Islamic Armed Movement

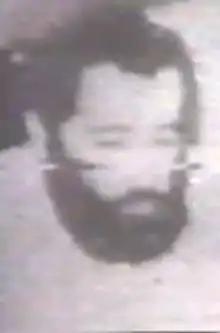
Mustafa Bouyali, the leader of the MIA from 1982-87

The Islamic Armed Movement was an Islamic guerrilla group and terrorist organization in northern Algeria in the 1980s and 90s. The group was the largest and most broadly-based Algerian Islamic extremist organization of the 80s. The group was founded by Mustafa Bouyali in 1981 or April 1982 or July 1982 after a confrontation with security services. The group, which carried out attacks against the government in the Larbaa region, was a loose association of small groups of which Bouyali proclaimed himself the emir. The group engaged in guerrilla warfare similar to the Maquis of WWII, and was based in the rural areas of the Atlas Mountains and the Blida District as it provided the ideal terrain for extremist groups, specifically targeting the Mitidja. Bouyali originally was a preacher at the El-Achour Mosque in Algiers where he had gained a following. In 1979 or '81 he formed the Group for Defense Against the Illicit, pressuring the government to implement Islamic law and to adopt policies that reflected "real" Muslim values. This group attacked bars and individuals, but had no real power, so Bouyali decided to turn to armed struggle. He was relentlessly harassed by security services though, due to his speaking out against the regime and his support for an Islamic state.